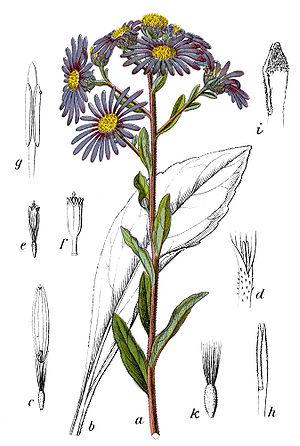
Les Asteroideae sont une sous-famille de plantes dicotylédones de la famille des Asteraceae, à répartition cosmopolite, qui comprend une vingtaine de tribus regroupant environ 1135 genres et 17200 espèces. Les genres les plus importants sont Helichrysum et Artemisia. Les Asteroideae seraient apparues il y a approximativement 46 à 36,5 millions d'années.